Asia Rugby Championship

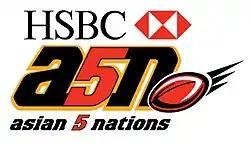
Asian Five Nations Logo

In 2008, the ARFU merged the Rugby Championship and Rugby Series into the Asian Five Nations. The competition became an annual championship and a promotion-relegation format was introduced. The winner of Division 2 replaced the loser of Division 1, and the winner of Division 1 replaced the loser of the Five Nations. For its inaugural years, no Division 3 took place, though several regional divisions were implemented across Asia. During the time of this competition, the main Five Nations division was dominated by Japan, South Korea and Hong Kong; the only three teams never to have been relegated to a lower division.